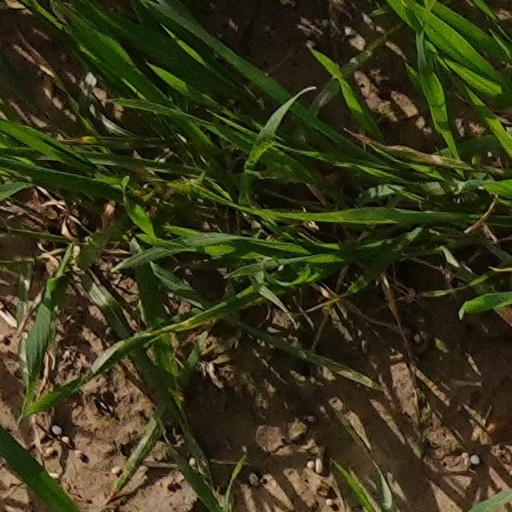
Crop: wheat